List of Mexican states by fertility rate

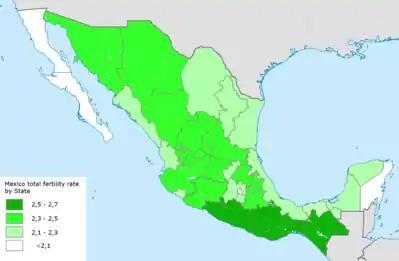
Total fertility rate by state in 2014.

This is a list ranking the 32 federal states in Mexico by fertility rate in 2013 and 2016.